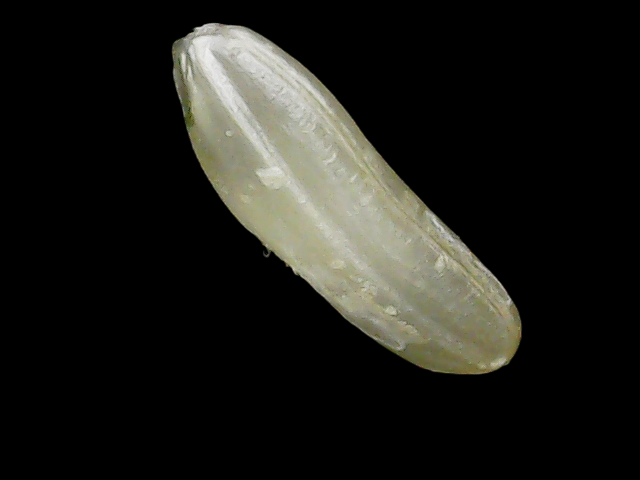
Rice variety: Binadhan24